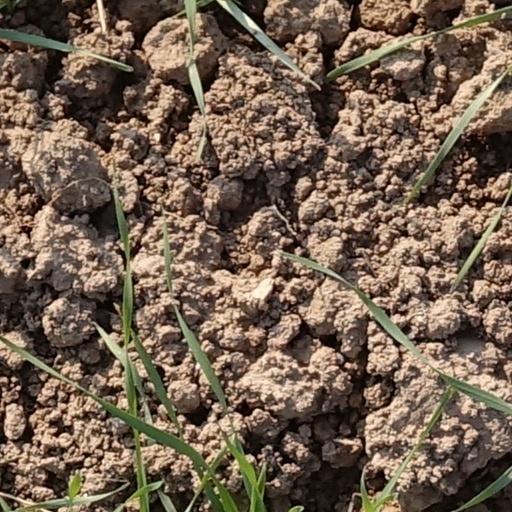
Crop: wheat